Sub Rebellion

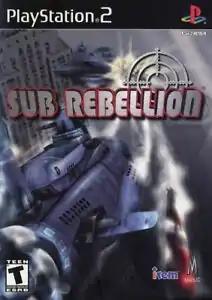

Sub Rebellion, known in Japan as , is a submarine simulation video game developed by Racjin and published by Irem and Metro3D for PlayStation 2 in 2002.